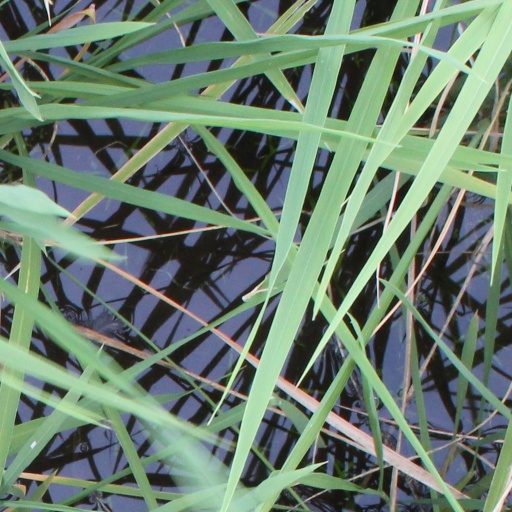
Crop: rice